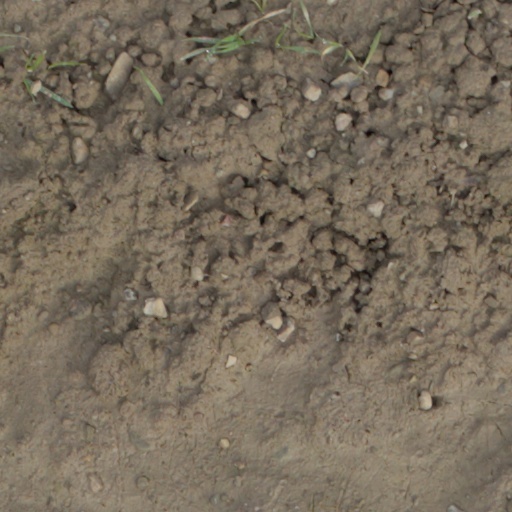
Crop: wheat